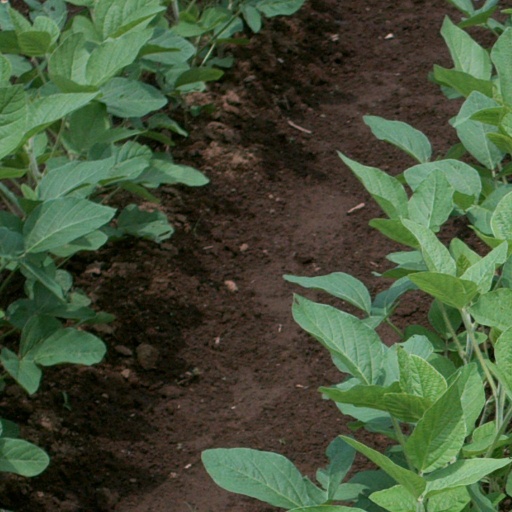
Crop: soybean